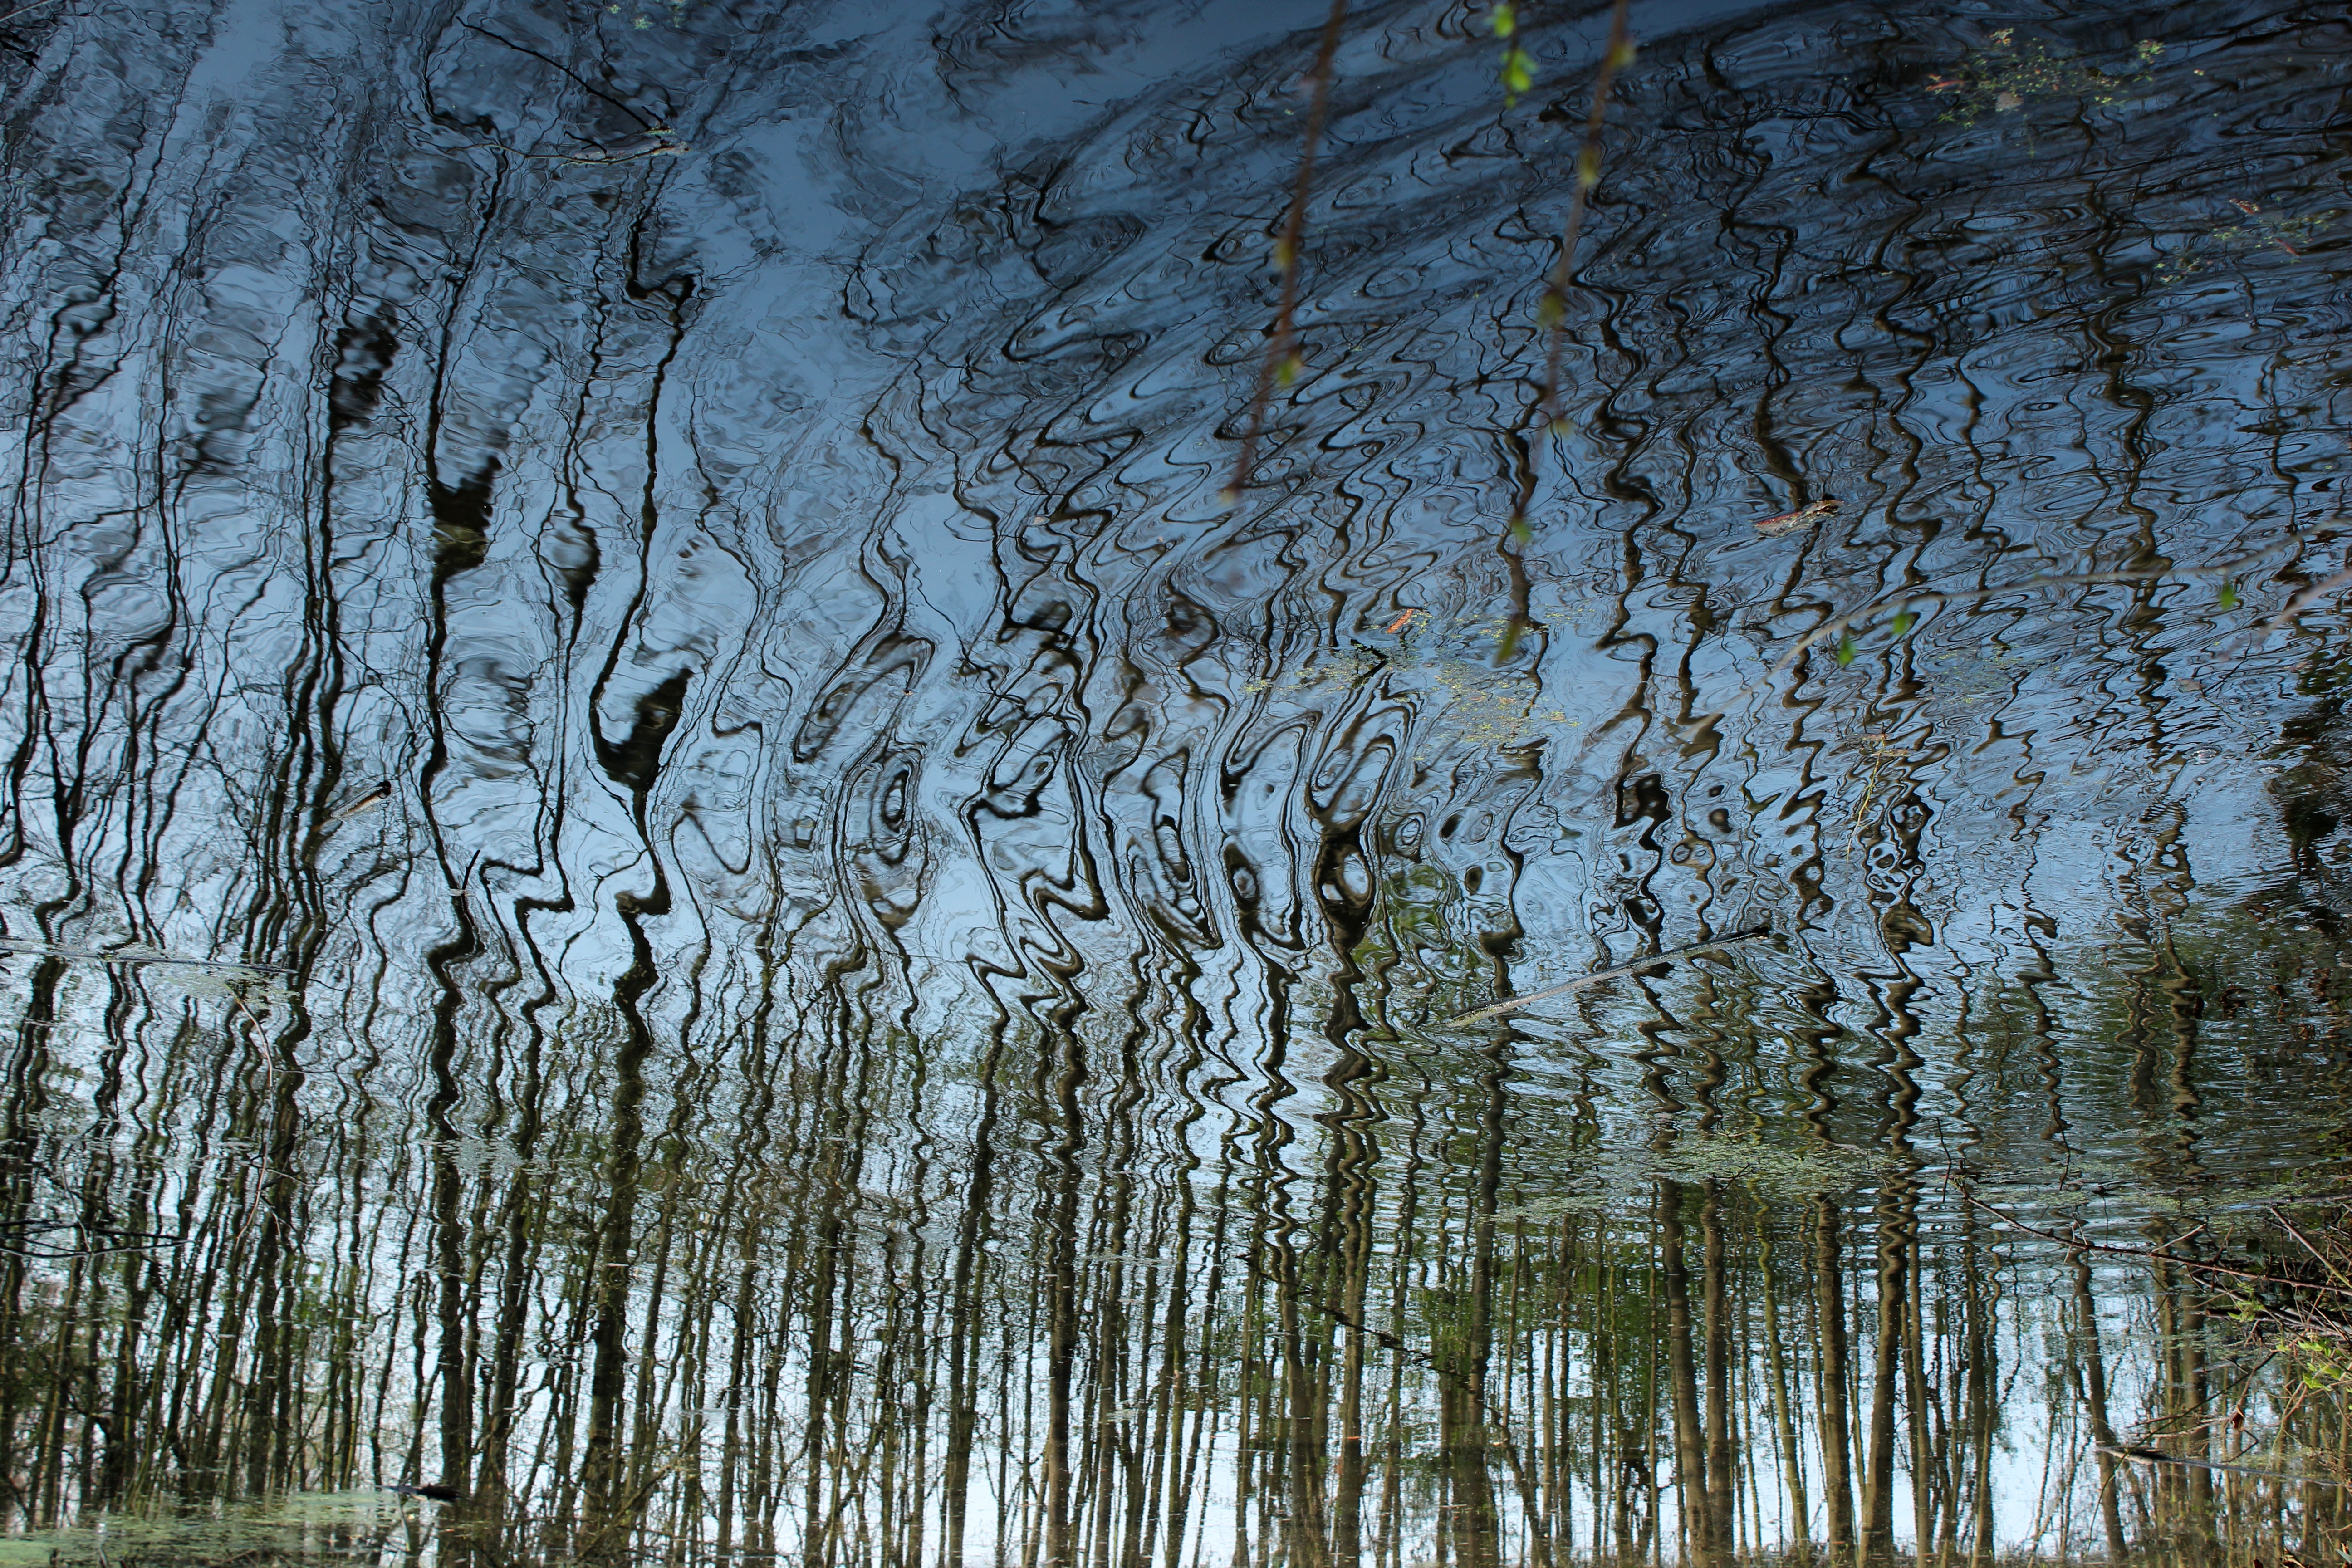
tree, nature, forest, swamp, wilderness, branch, winter, plant, frost, ice, reflection, birch, autumn, season, spruce, wetland, woodland, habitat, ecosystem, biome, natural environment, atmospheric phenomenon, woody plant, temperate coniferous forest, land plant